Anne Hearst

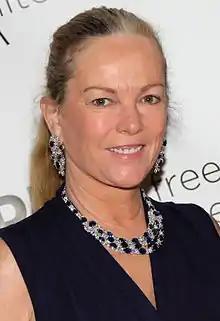
Hearst in May 2014.

Anne Randolph Hearst (born July 29, 1955) is an American socialite, philanthropist, and publishing heiress of the wealthy Hearst family. Hearst is a contributing editor of "Town & Country" magazine.